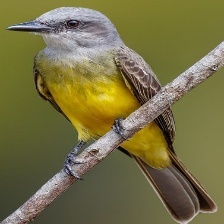
Species: TROPICAL KINGBIRD
Scientific name: TYRANNUS MELANCHOLICUS